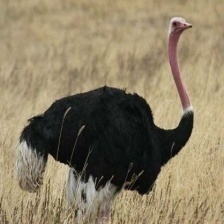
Species: OSTRICH
Scientific name: STRUTHIO CAMELUS